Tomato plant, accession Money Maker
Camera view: horizontal (90 deg, fisheye); turntable rotation: 0 degrees
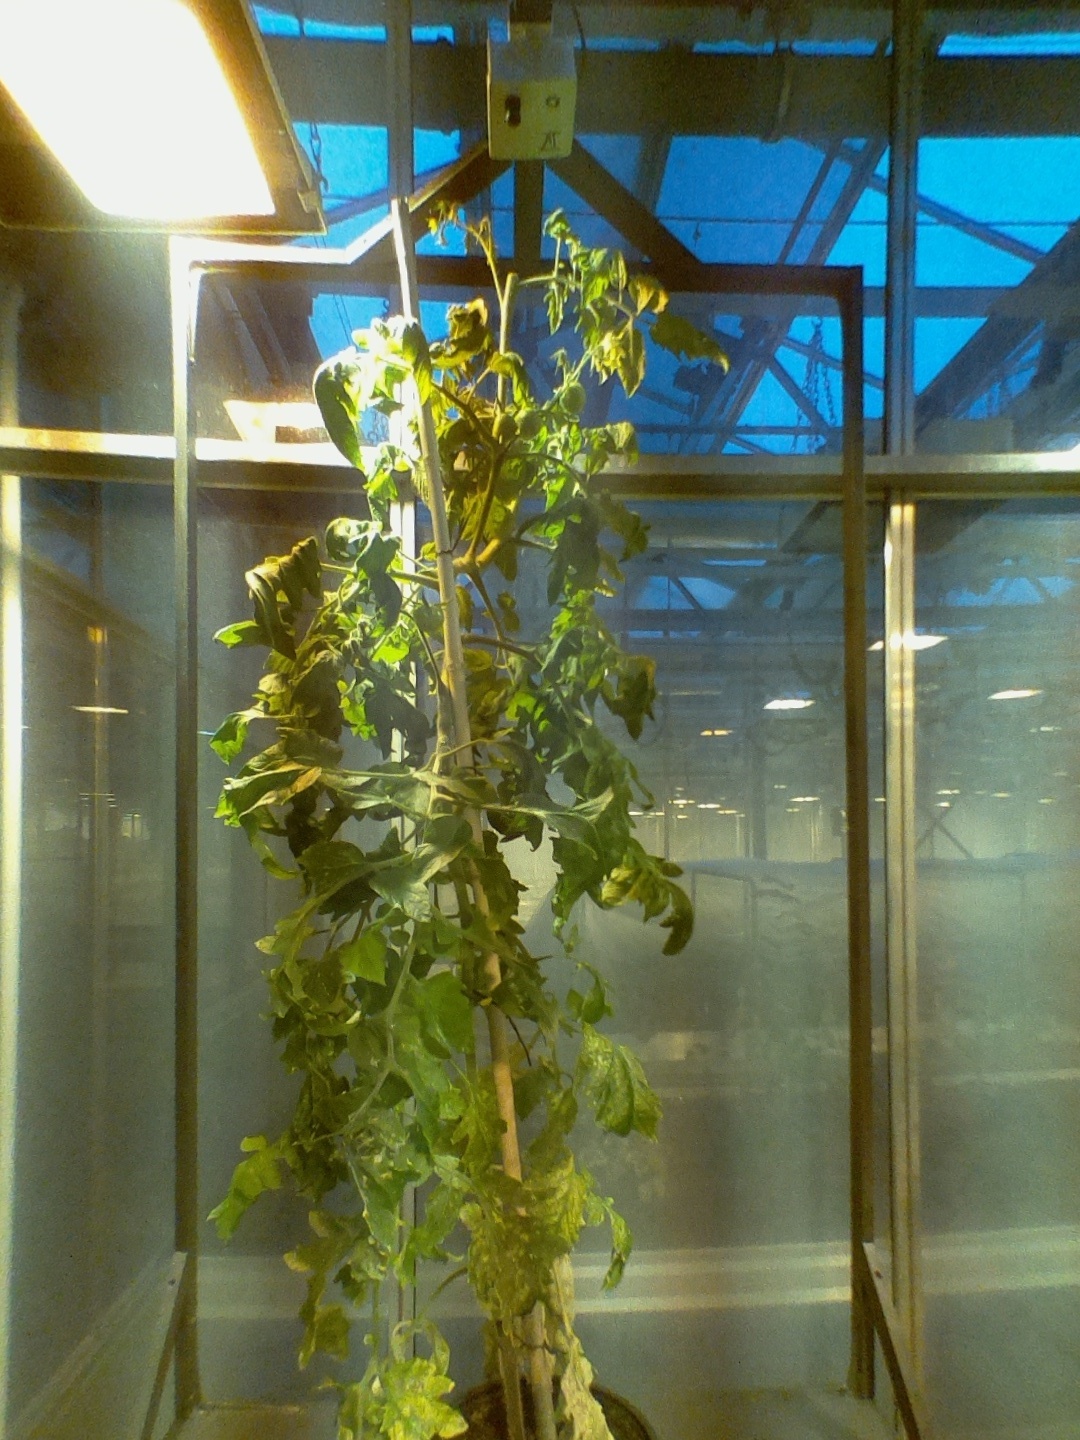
BBCH growth stage 71: 10%-20% of final fruit size